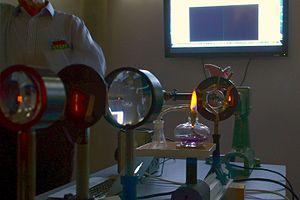
Le doublet jaune des raies D du sodium neutre est une paire de raies du spectre de l'atome de sodium neutre. Notées D₁ et D₂, ces deux raies sont observées, en spectroscopie, aux longueurs d'onde de 5 895,924 et 5 889,950 ångströms et très intenses.